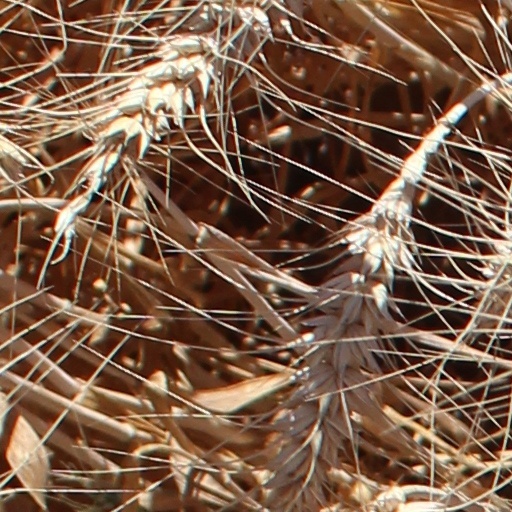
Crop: wheat